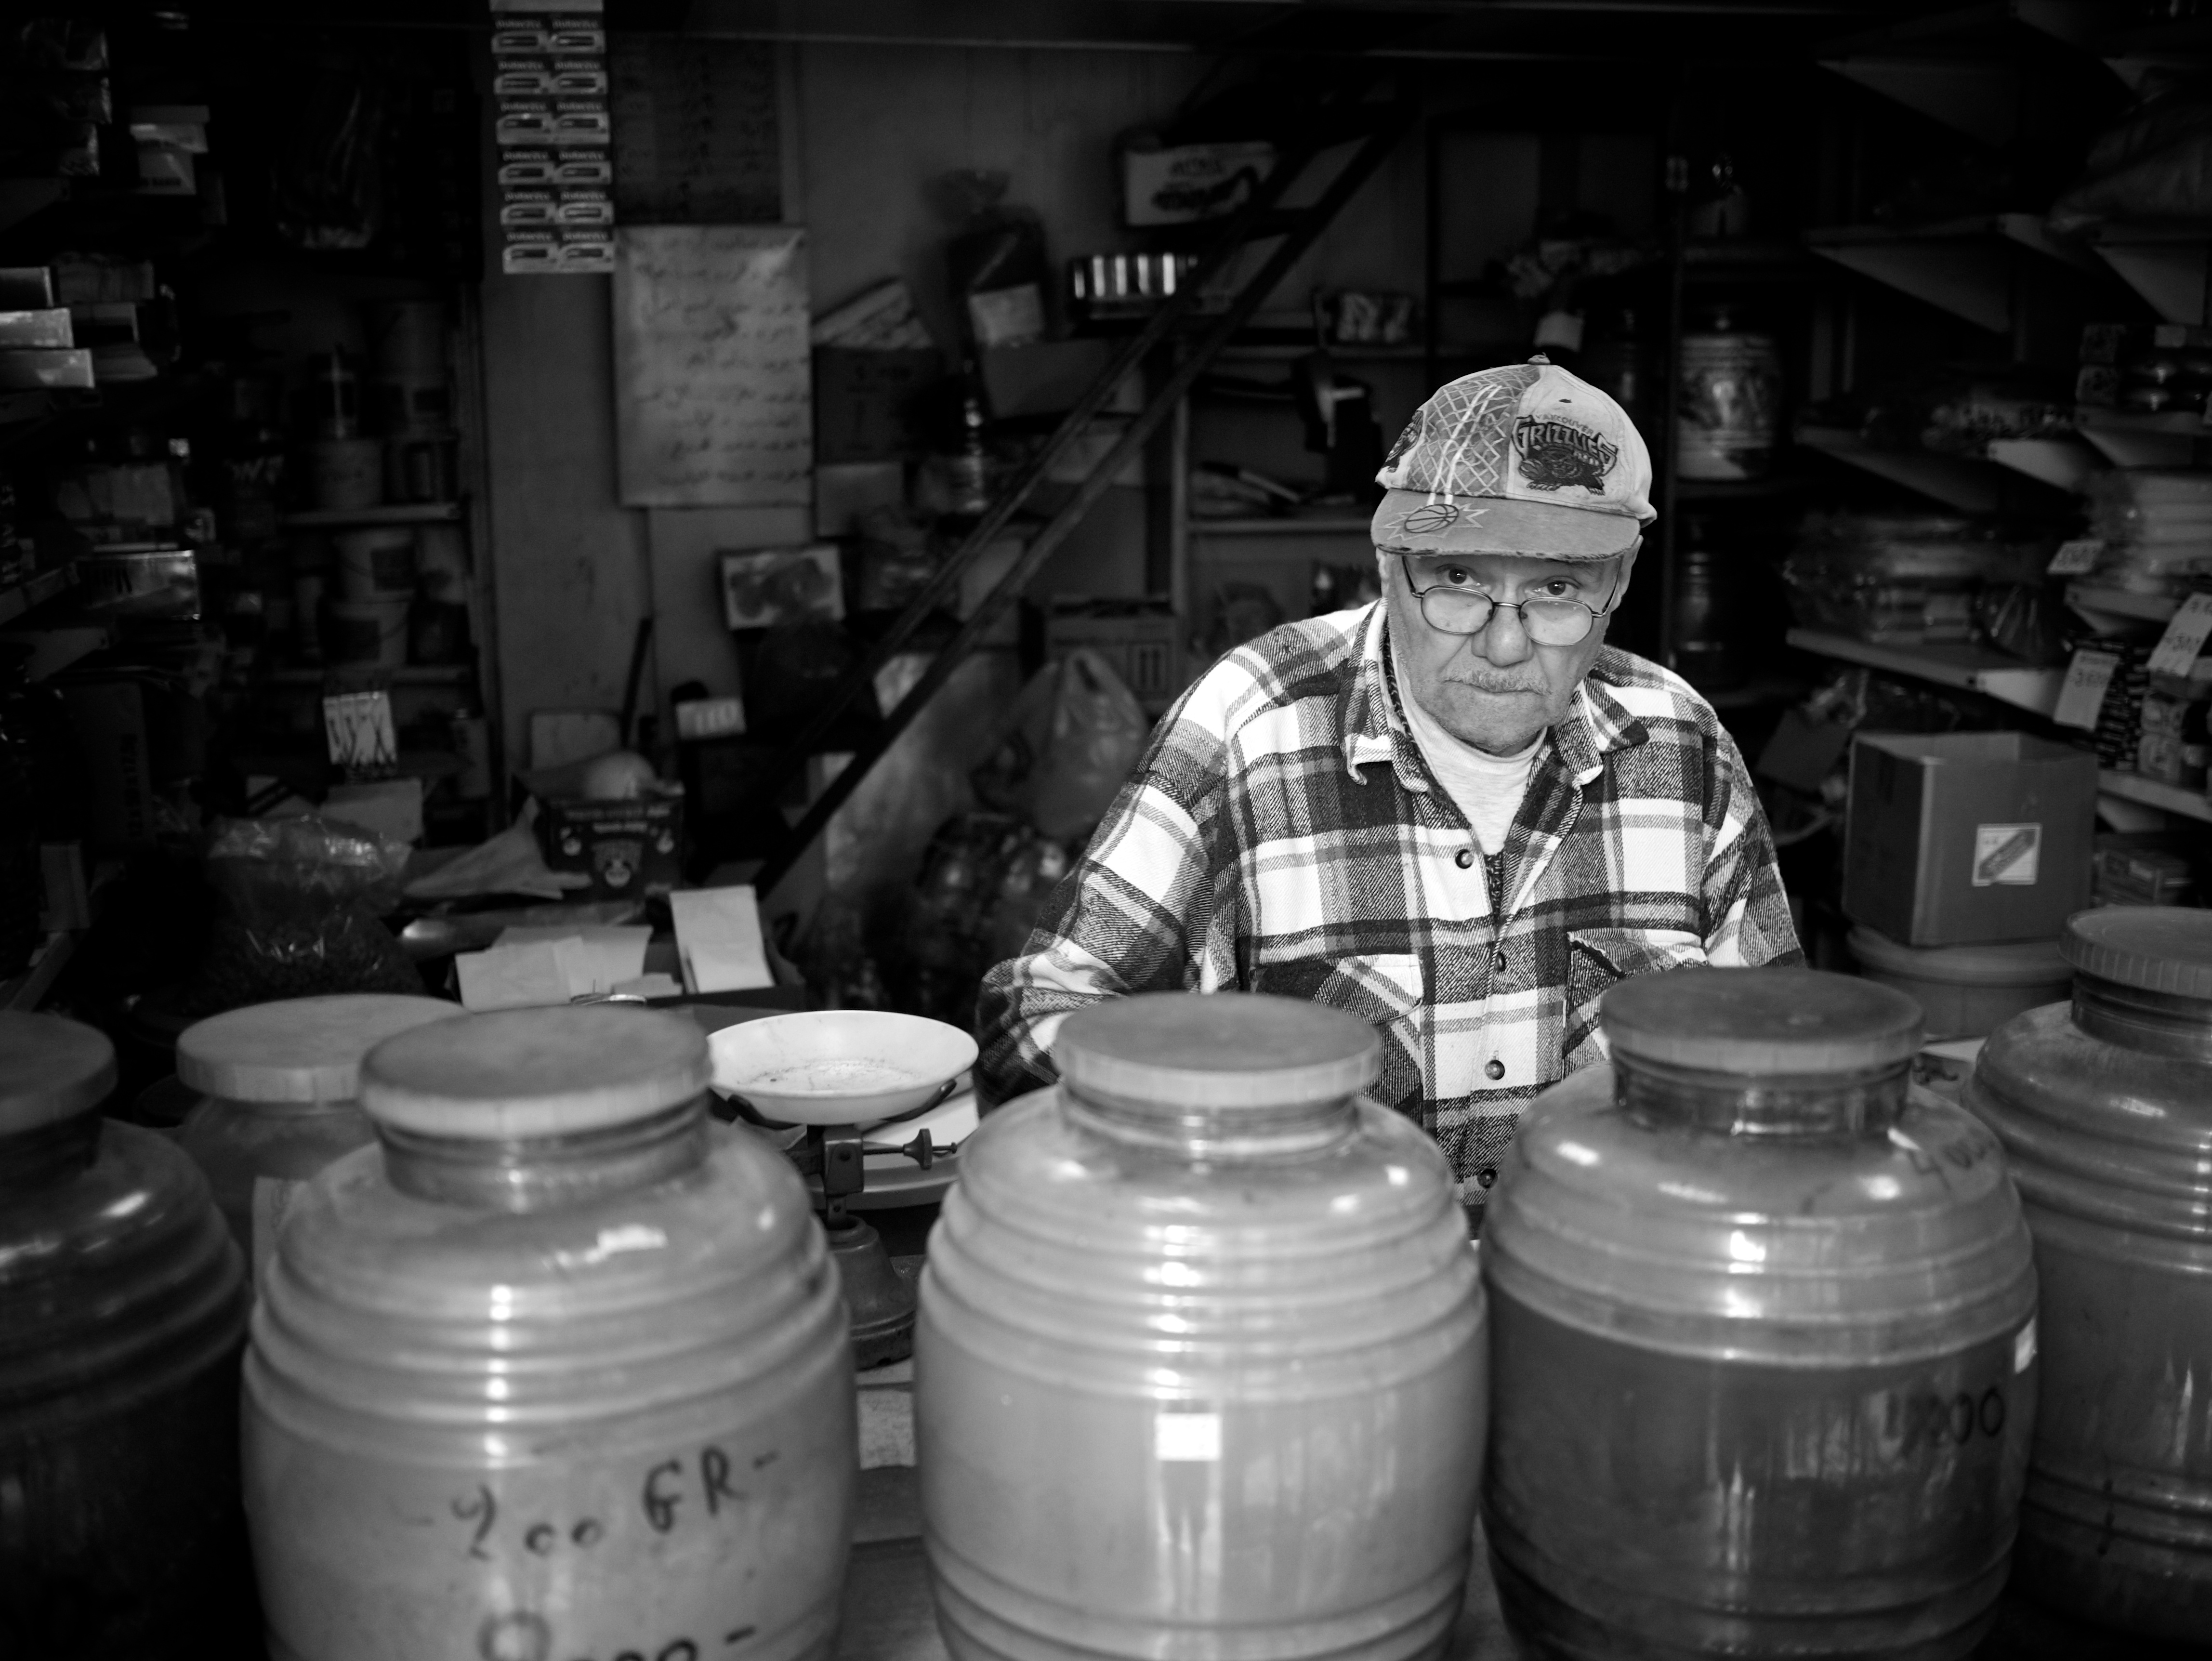
black and white, white, street, photography, ebook, training, black, monochrome, streetphotography, flickr, thomas, video, olympus, omd, fuji, leica, monochrom, leuthard, hcb, thomasleuthard, monochrome photography, man made object